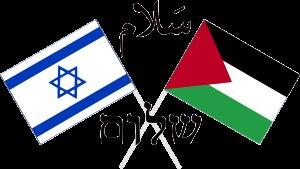
La solution à deux États est une solution de consensus au conflit israélo-palestinien, examinée par les principales parties du conflit dans le cadre du processus de paix israélo-palestinien, notamment lors de la conférence d’Annapolis en novembre 2007. Elle propose la création de deux États distincts dans la région géographique de Palestine, l’un arabe et l’autre juif. Elle s’oppose à la solution à un seul État, dit « État binational », dans lequel vivraient Israéliens et Palestiniens.
Le conflit israélo-palestinien désigne le conflit qui oppose Palestiniens et Israéliens au Proche-Orient. Il oppose deux nationalismes et inclut une dimension religieuse importante, notamment du fait qu'Israël est un État juif, à majorité juive et que les Palestiniens sont majoritairement musulmans.